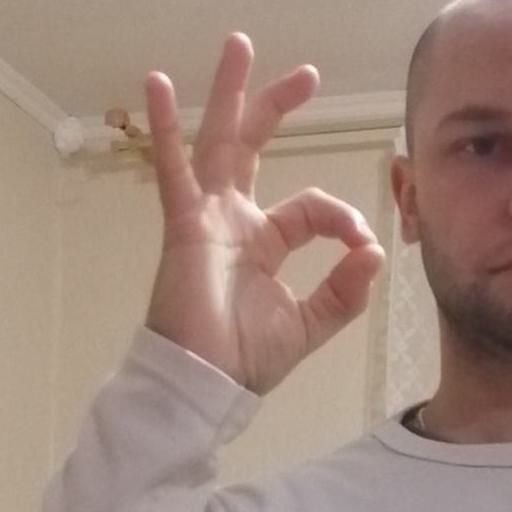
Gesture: ok